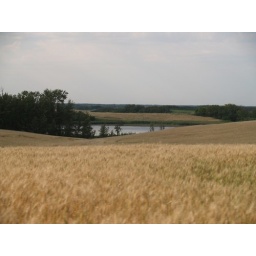
wheat field by water